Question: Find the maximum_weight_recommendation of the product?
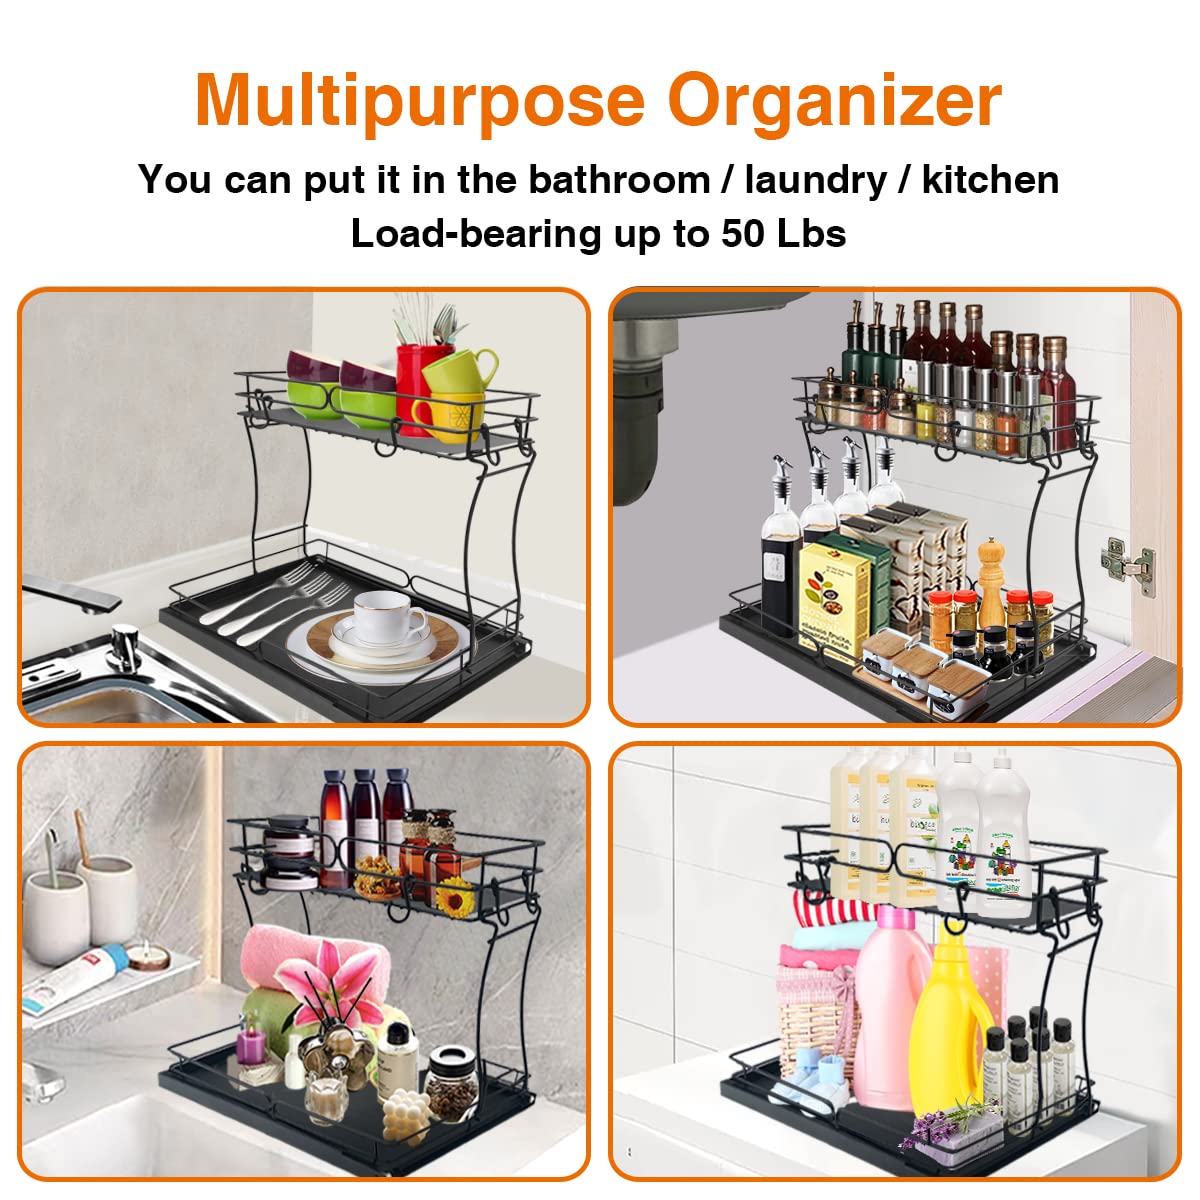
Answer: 50.0 pound